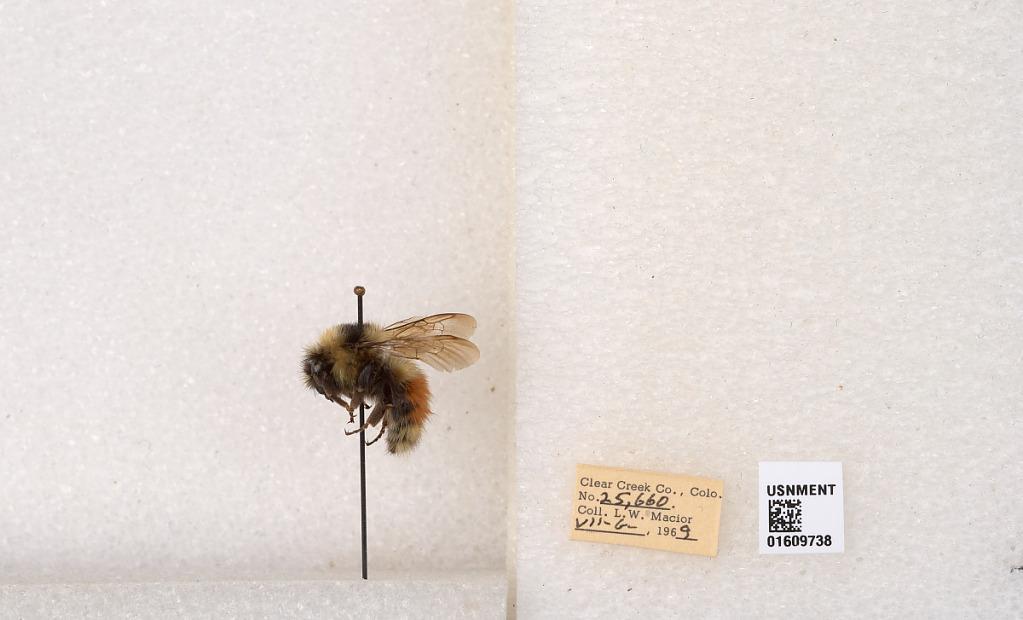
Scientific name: Bombus (Pyrobombus) sylvicola Kirby
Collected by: L. Macior
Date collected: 1969-7-6
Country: United States
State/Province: Colorado
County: Clear Creek
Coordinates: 39.6856, -105.645